Osteonecrosis of the jaw

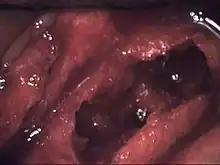
Osteonecrosis of the jaw of the upper left jaw in a patient diagnosed with chronic venous insufficiency

Osteonecrosis of the jaw (ONJ) is a severe bone disease (osteonecrosis) that affects the jaws (the maxilla and the mandible). Various forms of ONJ have been described since 1861, and a number of causes have been suggested in the literature.